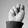
ASL letter: N